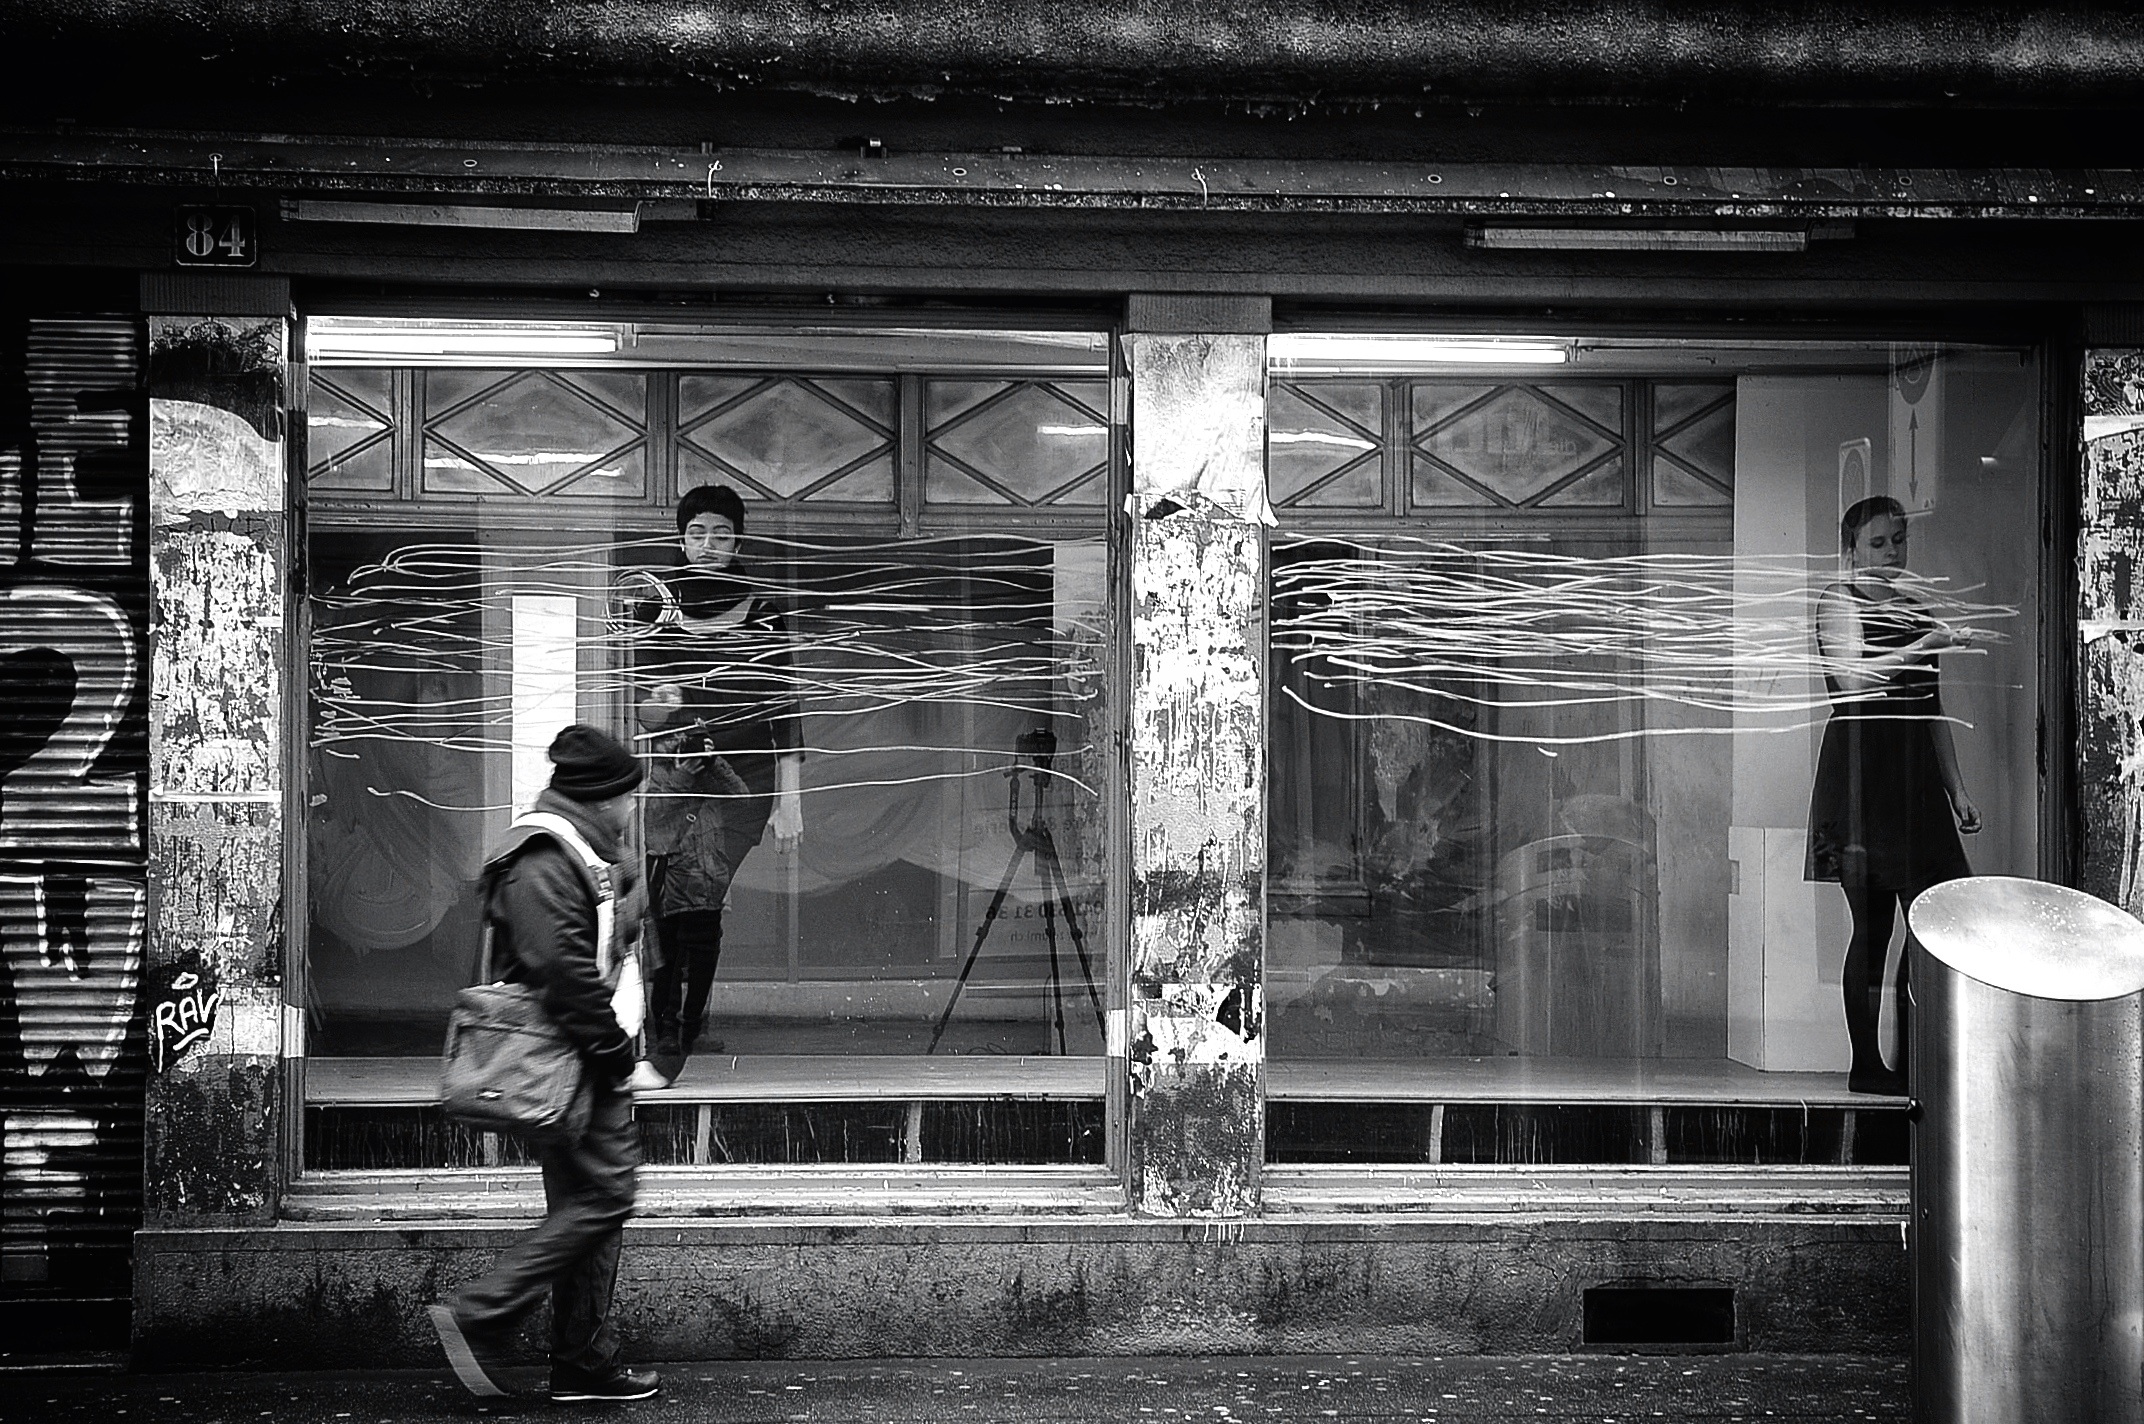
light, black and white, people, road, white, street, photography, window, urban, darkness, nikon, black, monochrome, streetphotography, flickr, bw, blackandwhite, art, digital camera, swiss, photograph, streetart, schweiz, switzerland, strasse, zurich, blancoynegro, schwarzundweiss, streetscene, thomas8047, onthestreets, d300s, streetphotographer, streetartstreetlife, 175528, langstrasse, kreis4, thestreets, zuri, perlamode, urban area, monochrome photography, film noir